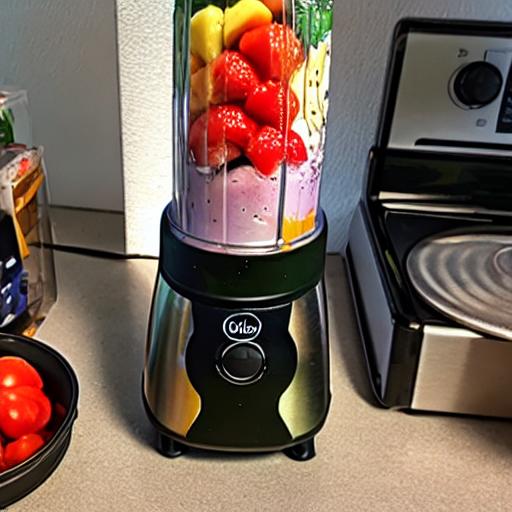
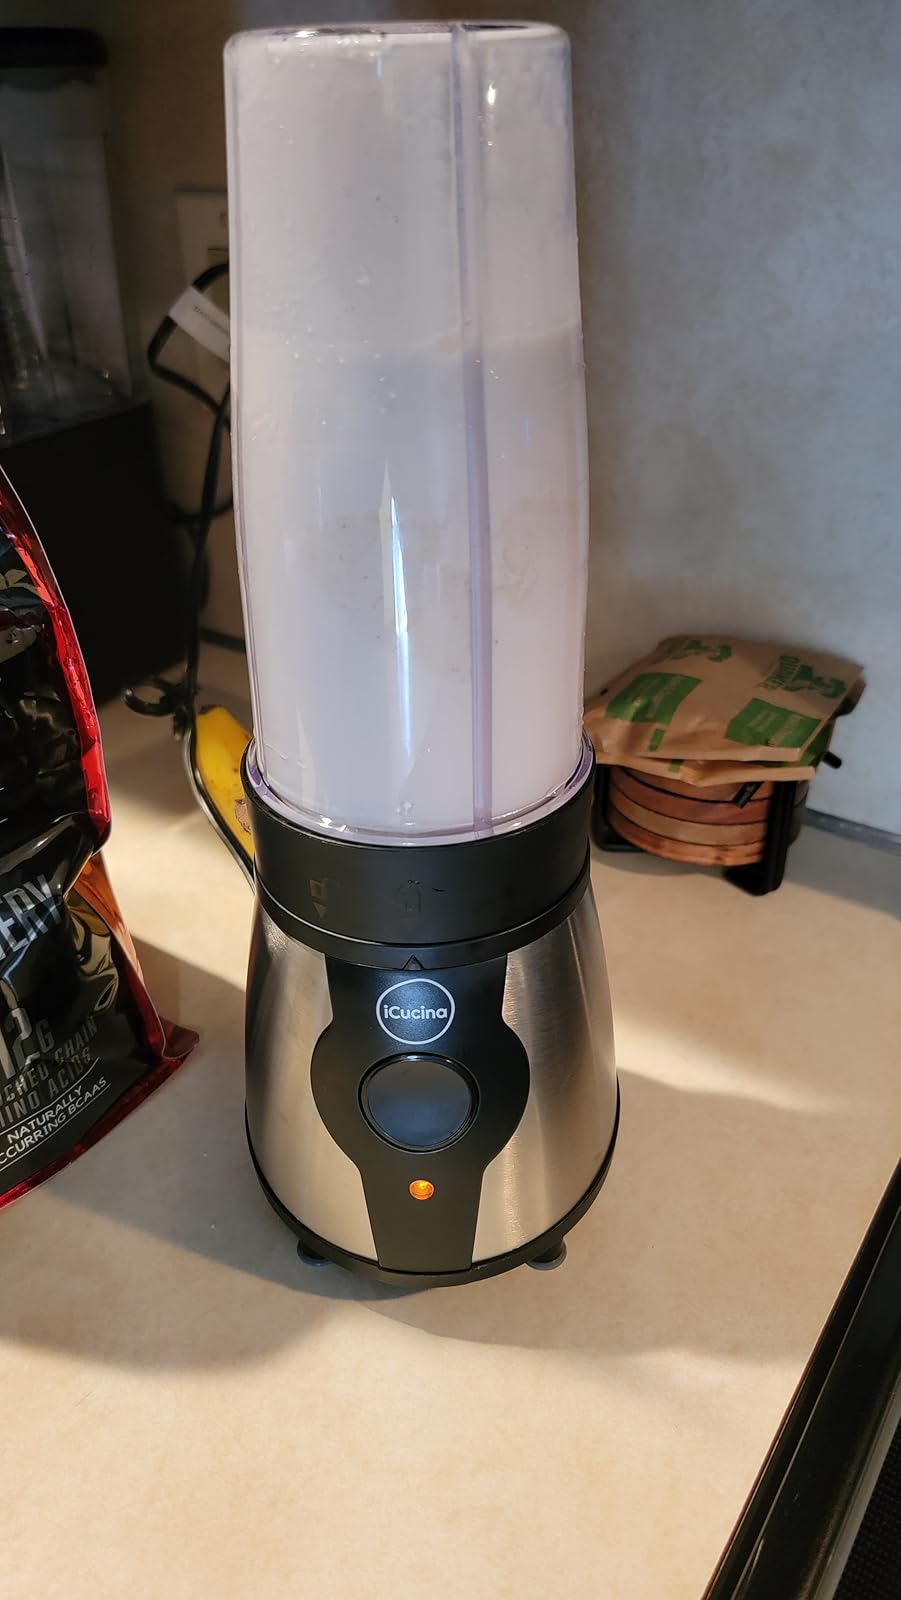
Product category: items_blender
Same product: no